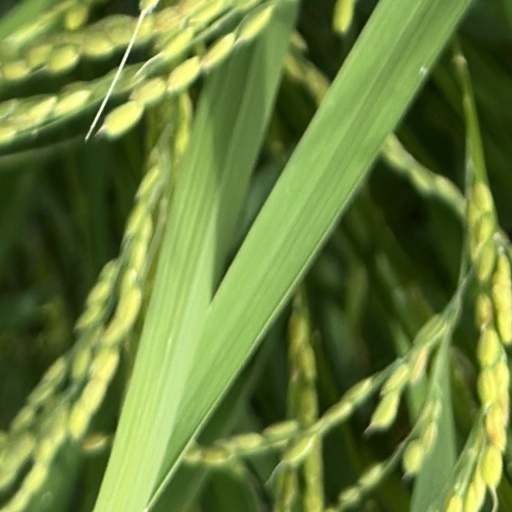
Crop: rice